Holy Cross School, New Malden

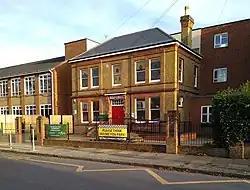

The Holy Cross School is a Roman Catholic secondary school with academy status for girls located in New Malden, in the Royal Borough of Kingston upon Thames, England. The school specialises in science, and converted to academy status on 1 August 2012. Its most recent Progress 8 score of +1.1 places it in the top 1% of schools in England for progress from KS2 - 4.